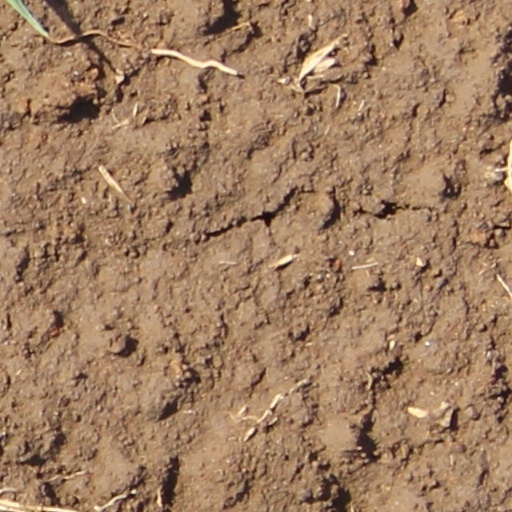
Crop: wheat